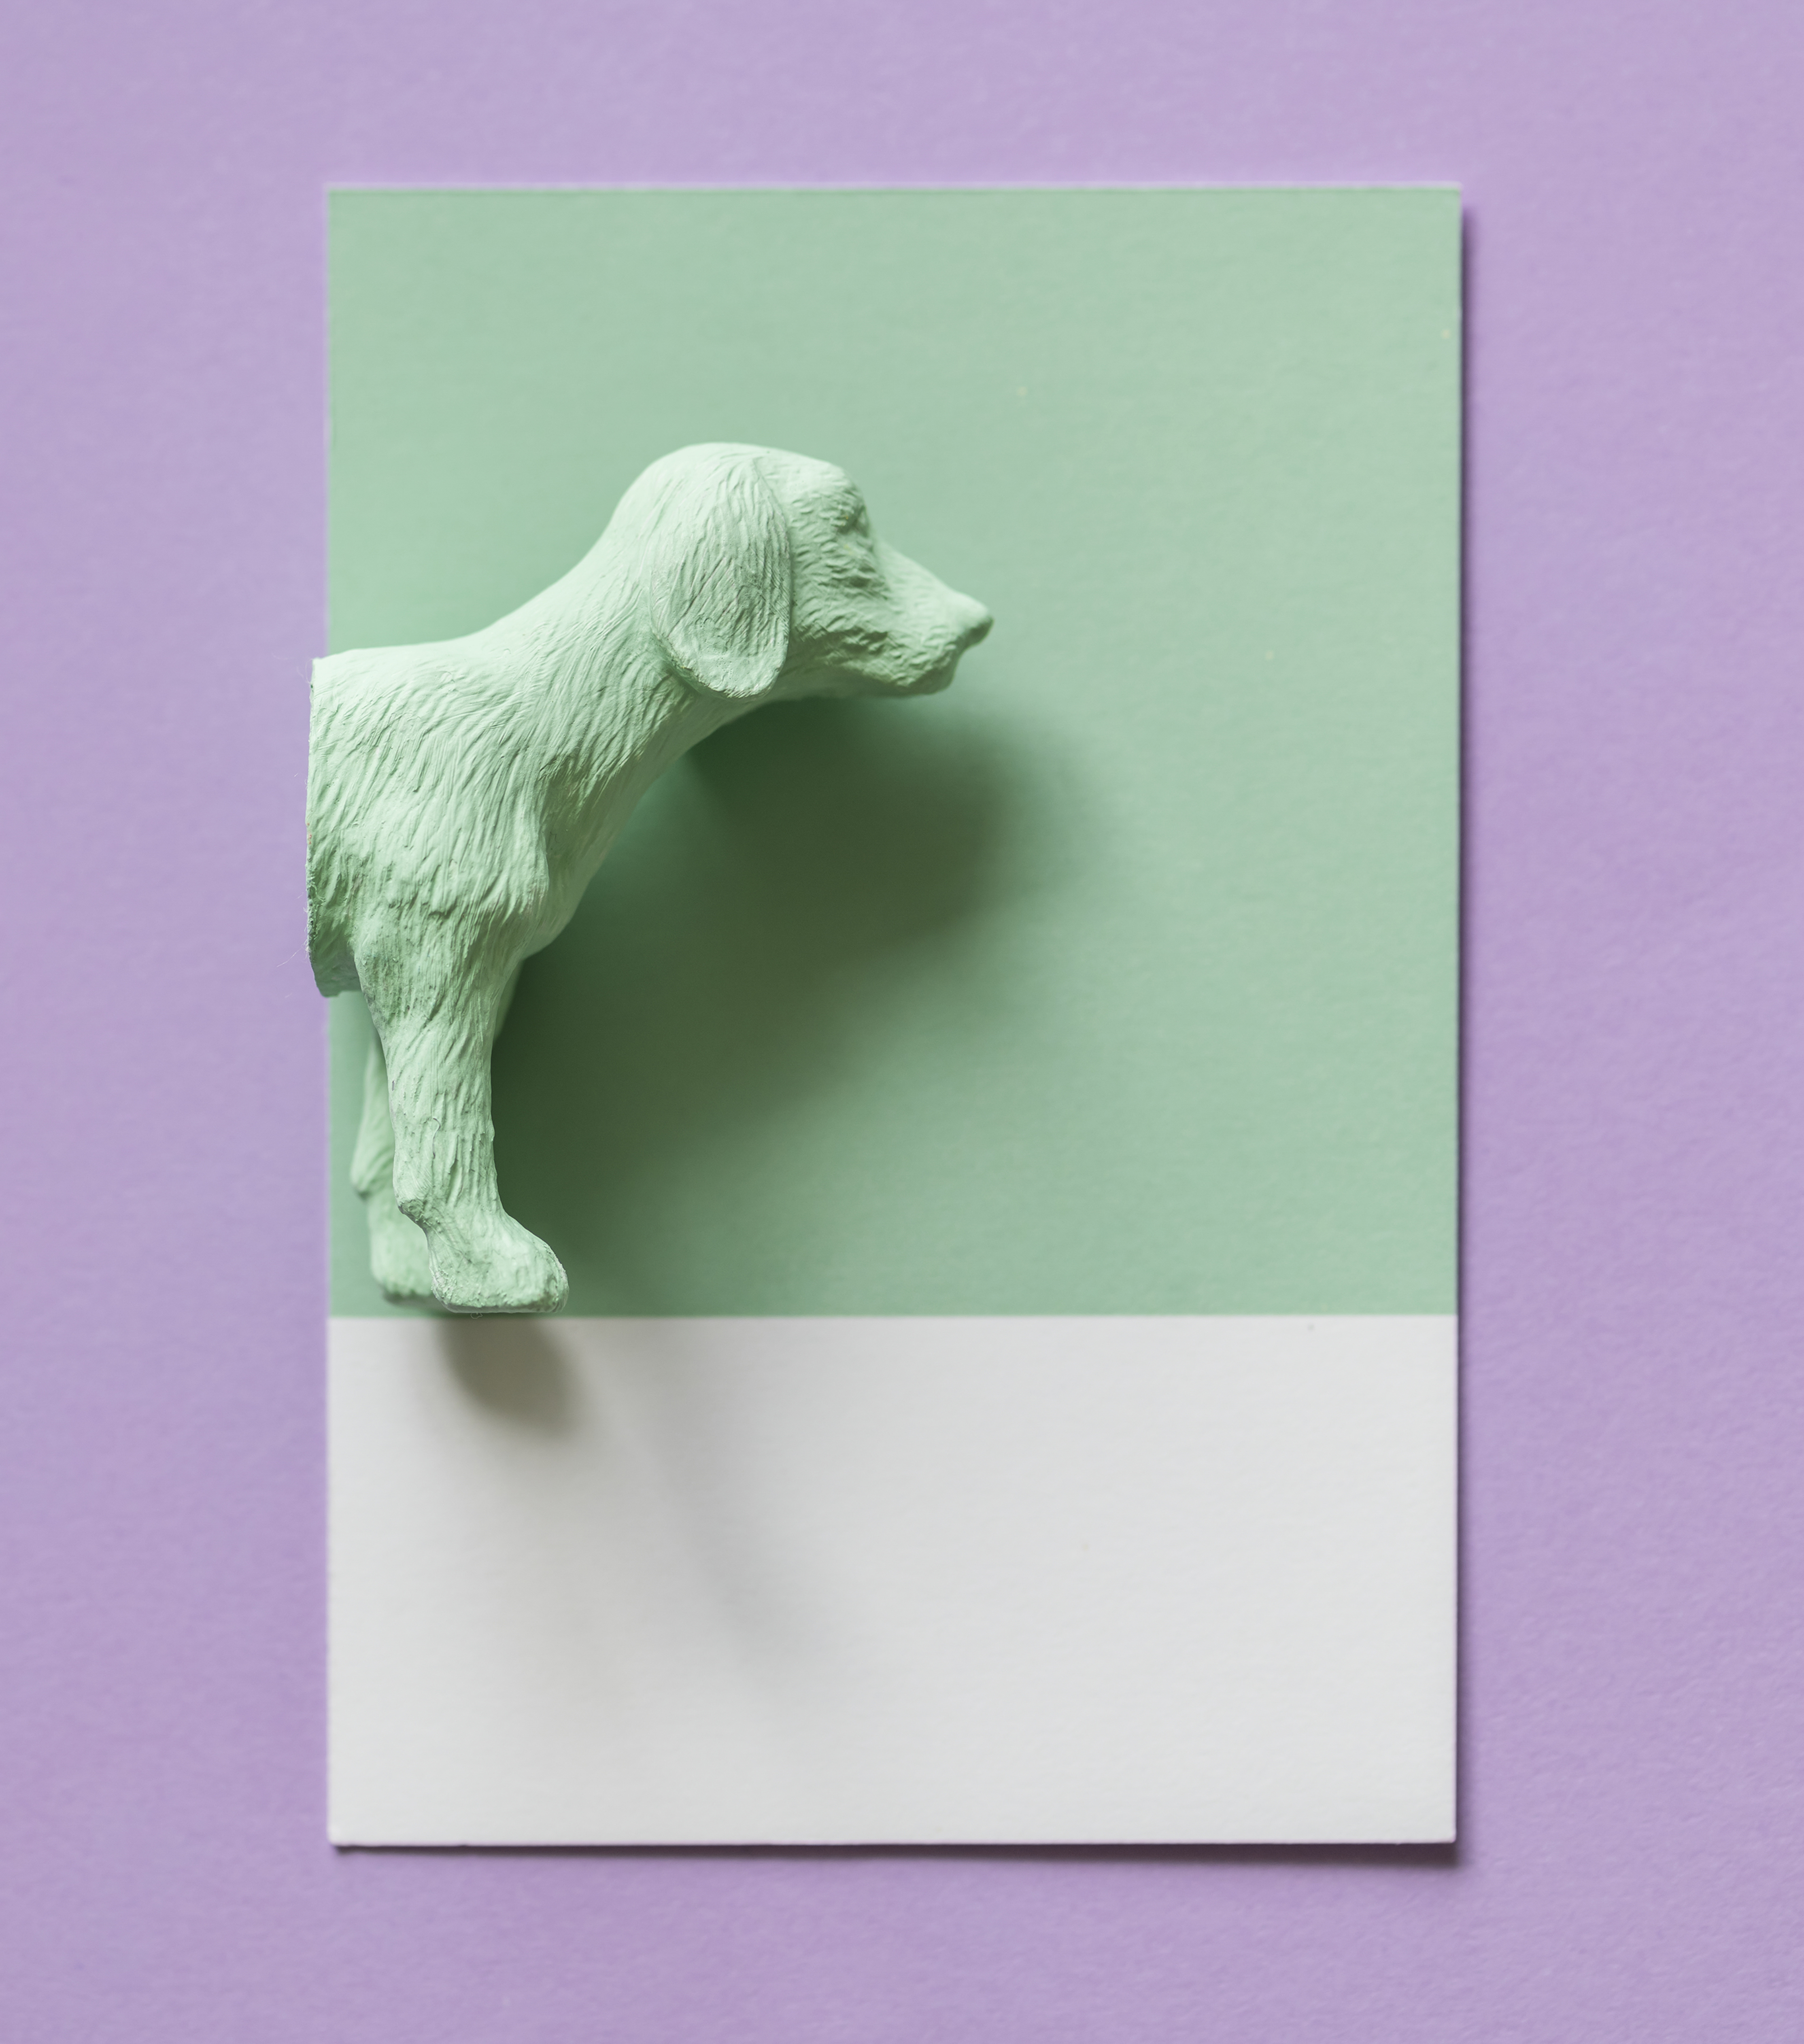
abstract, animal, background, canine, card, colorful, concept, creative, cut, decoration, dog, figure, fun, golden retriever, green, half, joy, little, mini, miniature, mint, model, paper, pattern, play, purple, shape, small, symbol, textured, tiny, toy, canidae, carnivore, sporting group, greeting card